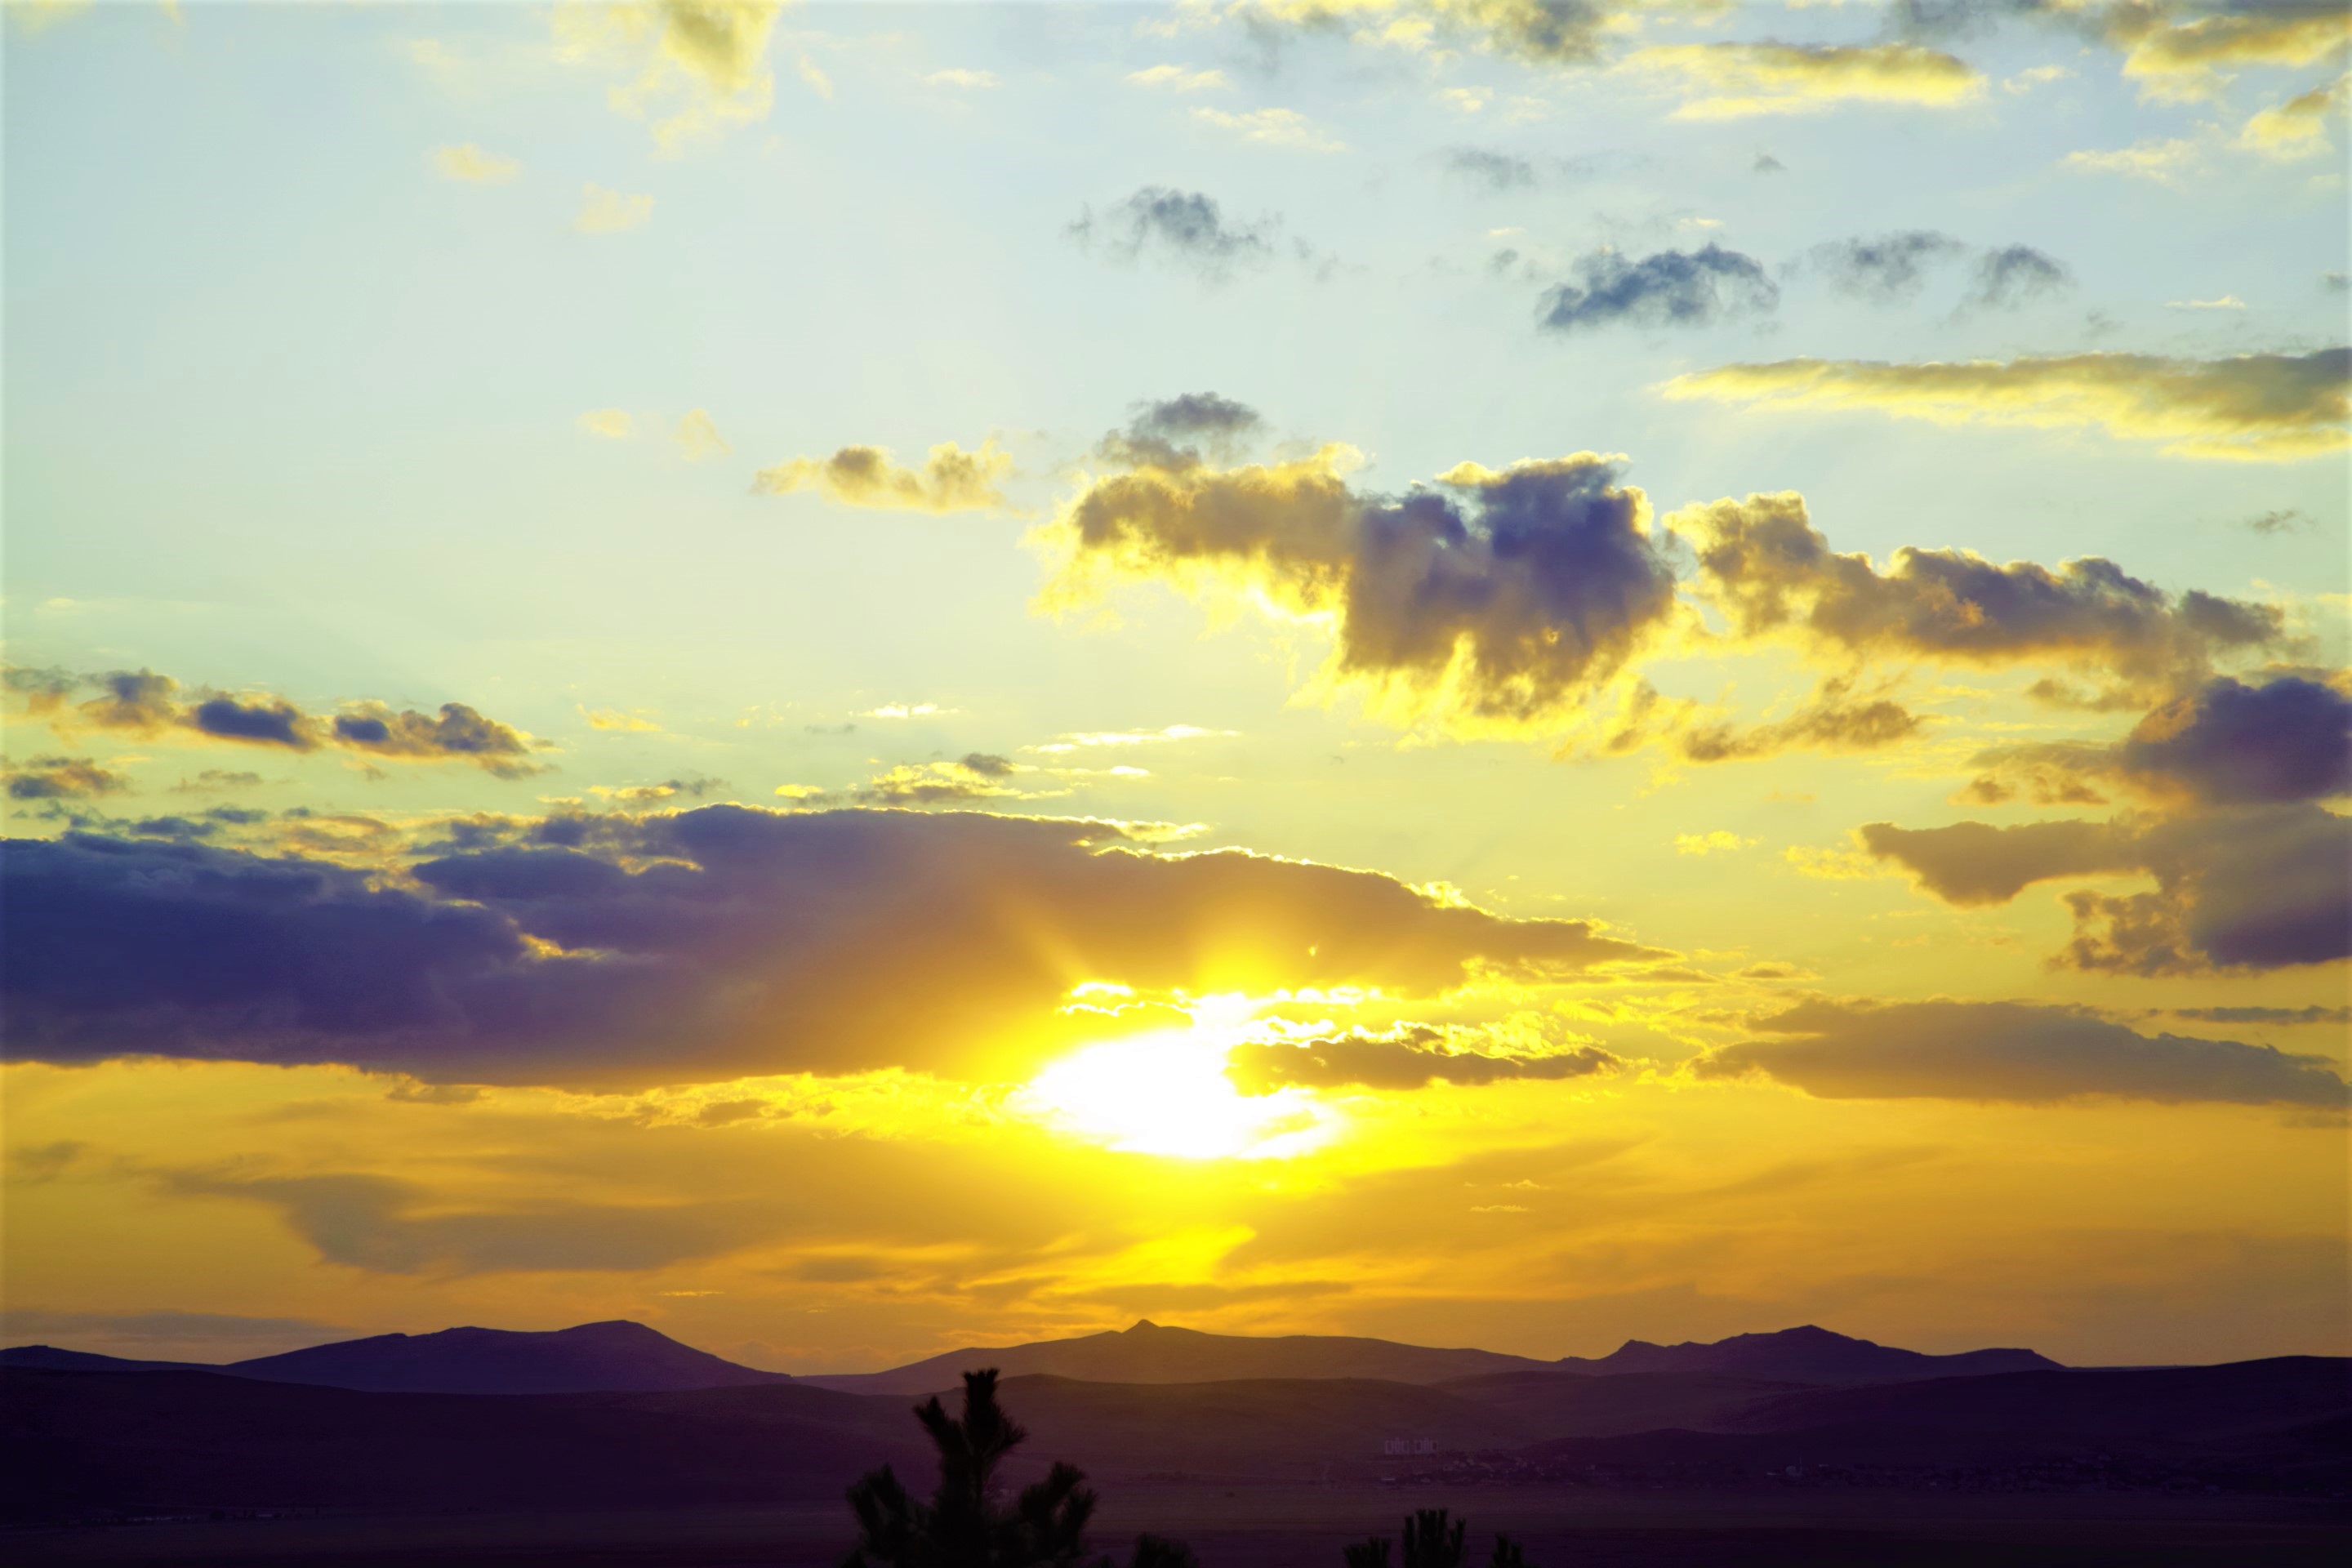
sunset, evening, nature, beautiful, birds, sky, clouds, sun, romantic, afterglow, cloud, daytime, horizon, sunrise, morning, yellow, sunlight, light, atmosphere, dusk, cumulus, heat, ecoregion, tree, calm, landscape, mountain, dawn, astronomical object, photography, meteorological phenomenon, hill, world